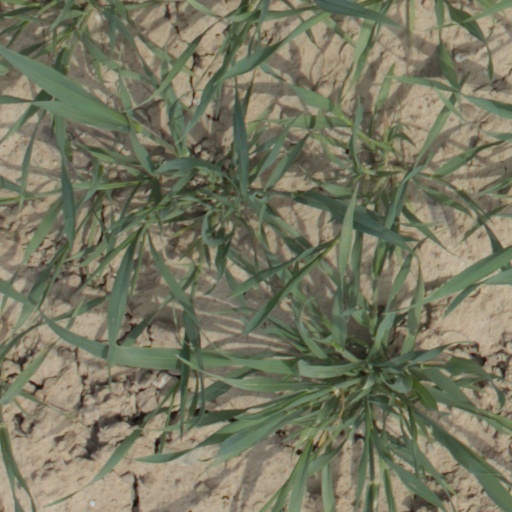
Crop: wheat